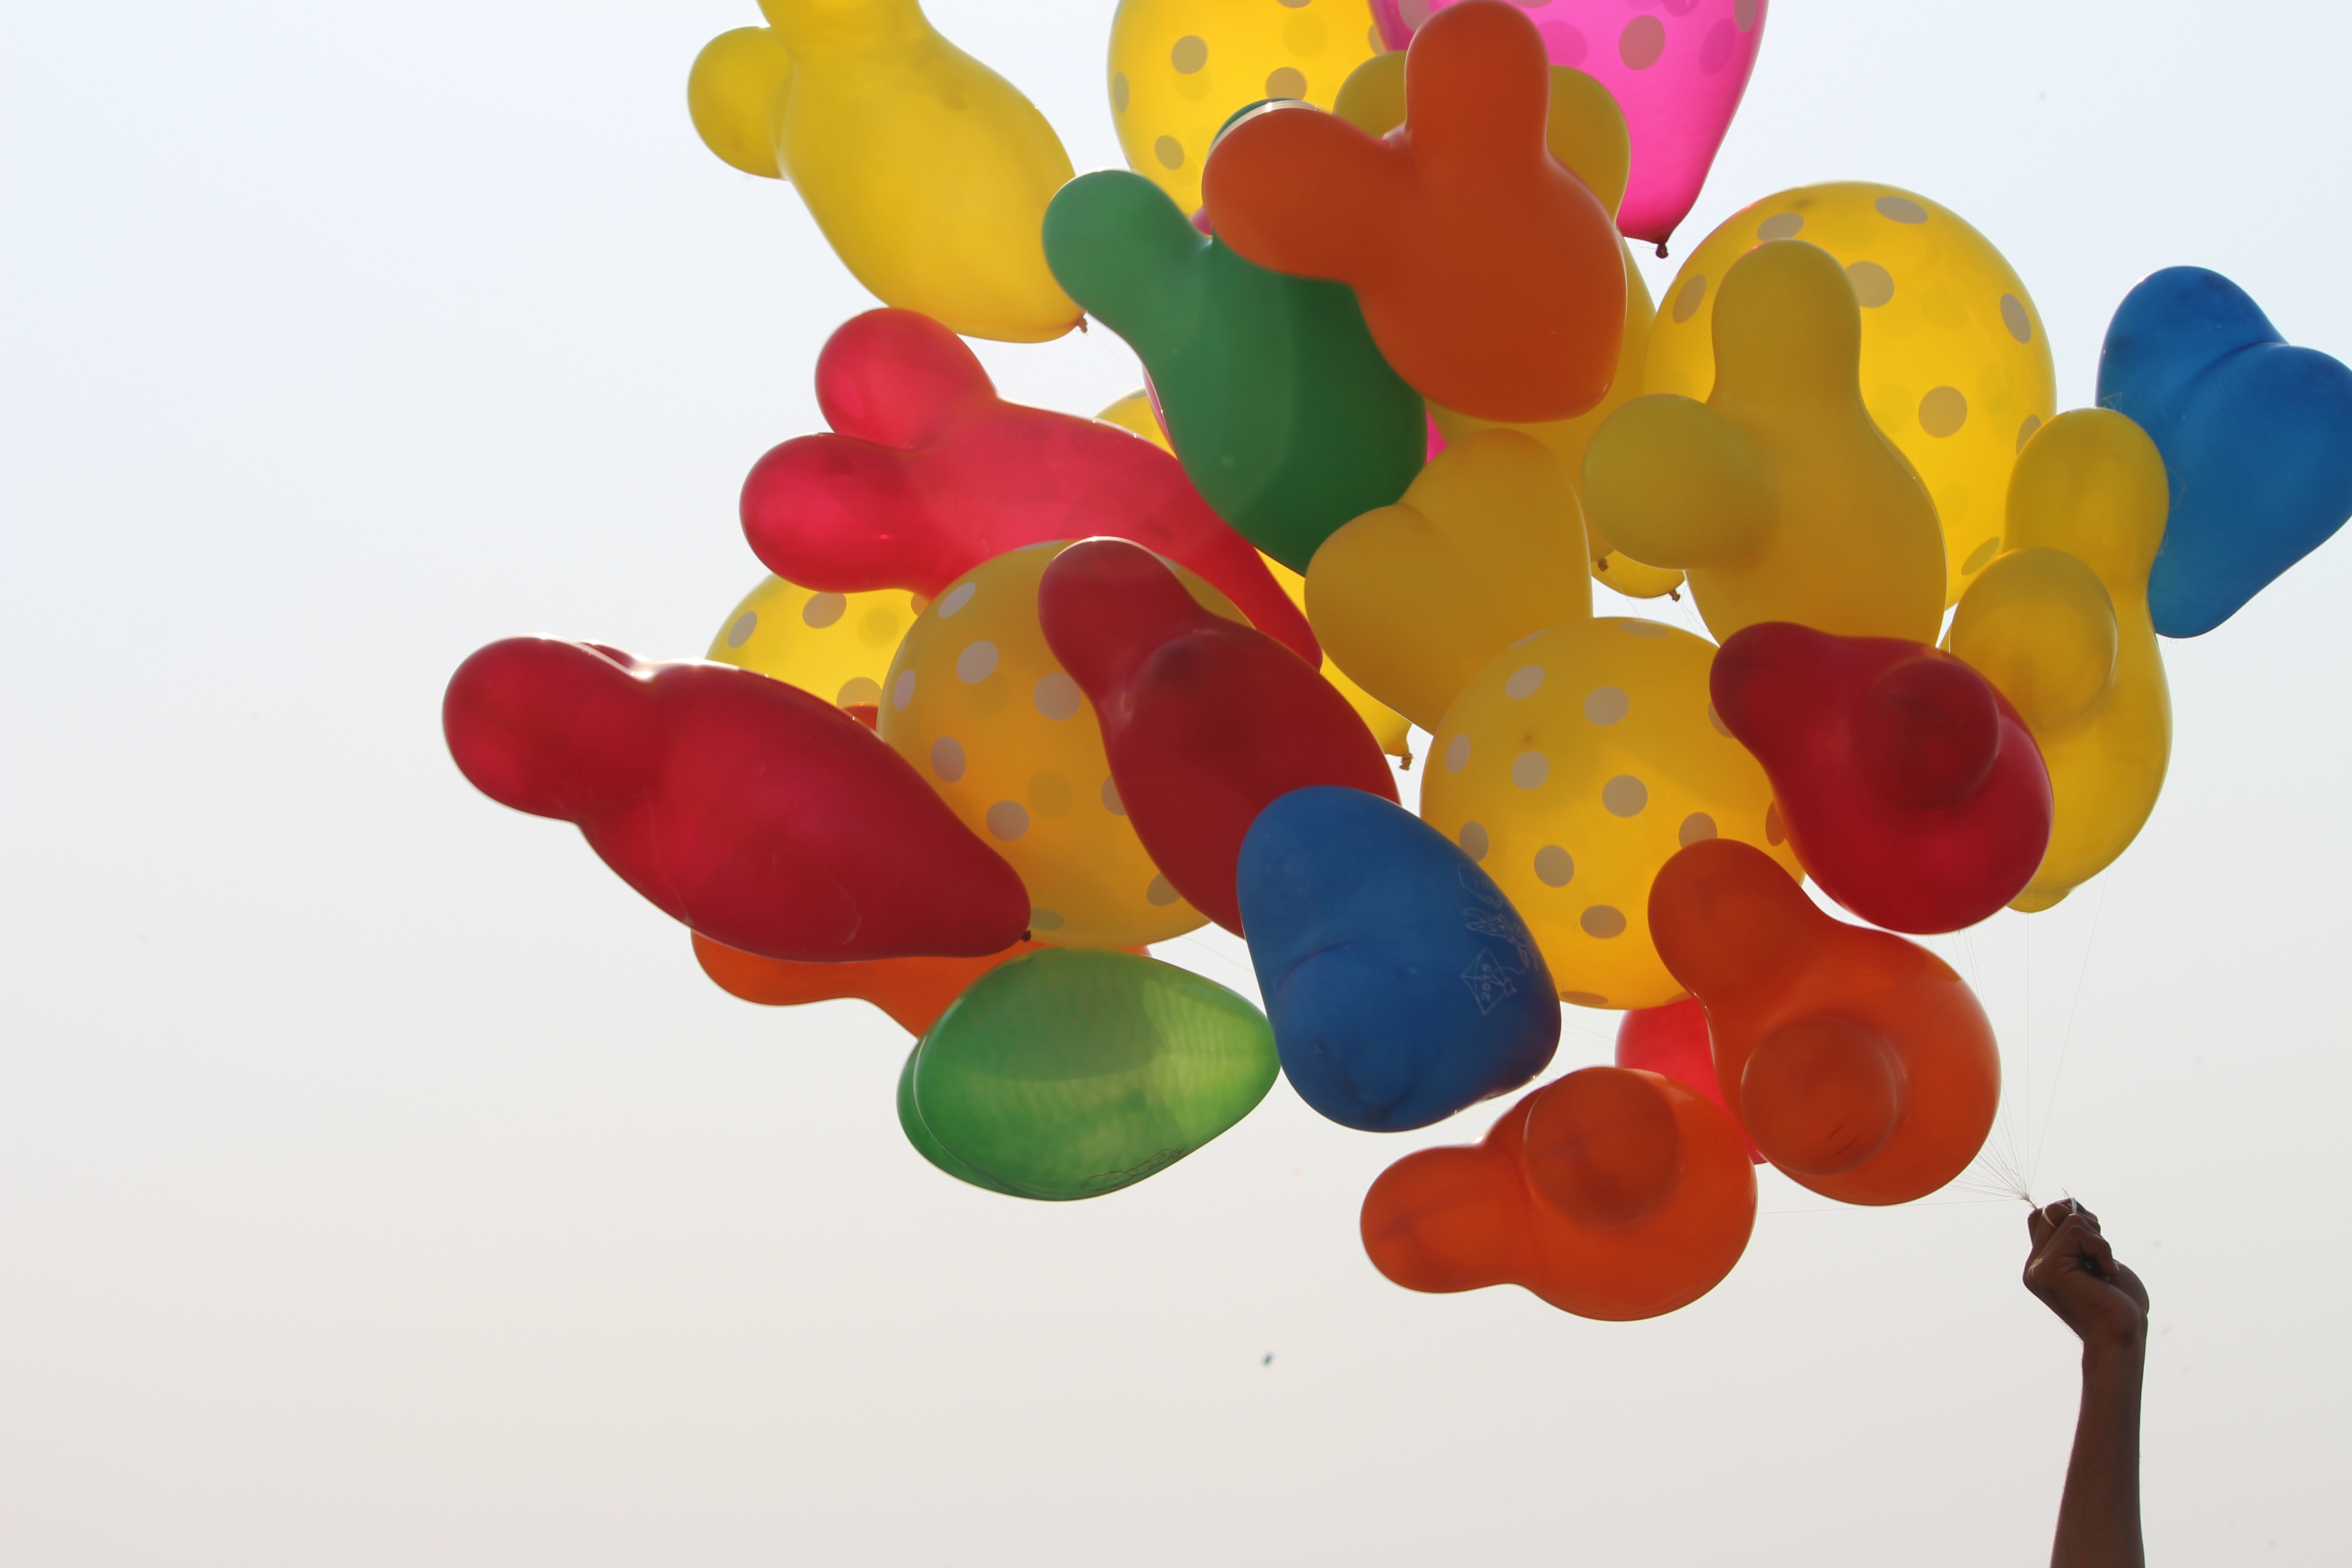
people, plant, sky, girl, air, flower, petal, balloon, flying, fly, summer, celebration, young, red, color, child, blue, colorful, yellow, toy, childhood, cheerful, outdoors, colors, fun, illustration, happy, happiness, balloons, party, joy, organ, event, birthday, active, celebrating, flowering plant, summer fun, party balloons, birthday balloons, outdoor party, land plant